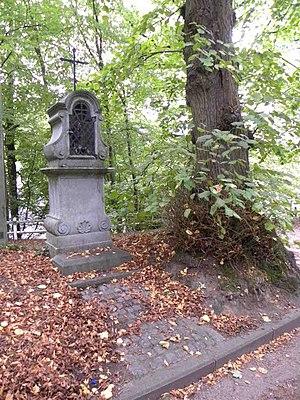
Chapelle Saint Sauveur Noirhat Bousval, le long de la drève du château de la Motte à Noirhat.
Une potale est une niche contenant une statuette de la Vierge Marie ou d’un saint protecteur. Particulièrement répandu en Wallonie et en Picardie, le mot - considéré comme belgicisme - désigne un petit creux, un enfoncement, une cavité, une niche ou encore un simple trou laissé intentionnellement dans un mur, en façade, au-dessus d'un linteau de porte ou à l'angle d'un bâtiment en vue d'y abriter une statuette religieuse.